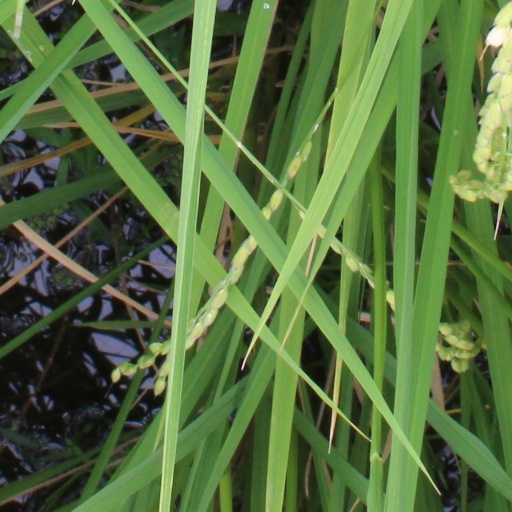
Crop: rice